Salvadora Medina Onrubia

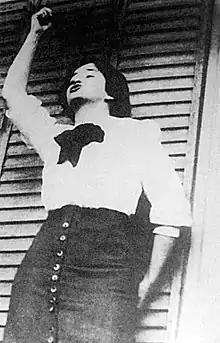
Salvadora Medina Onrubia (after 1915)

Salvadora Medina Onrubia (pen name: Dr. Brea; 23 March 189421 July 1972) was an Argentine storyteller, poet, anarchist and feminist.